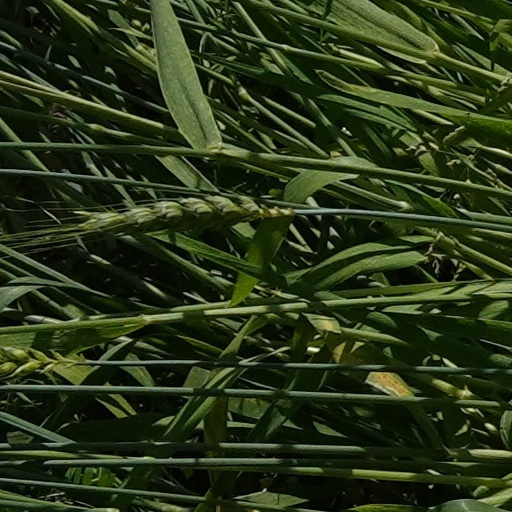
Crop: wheat